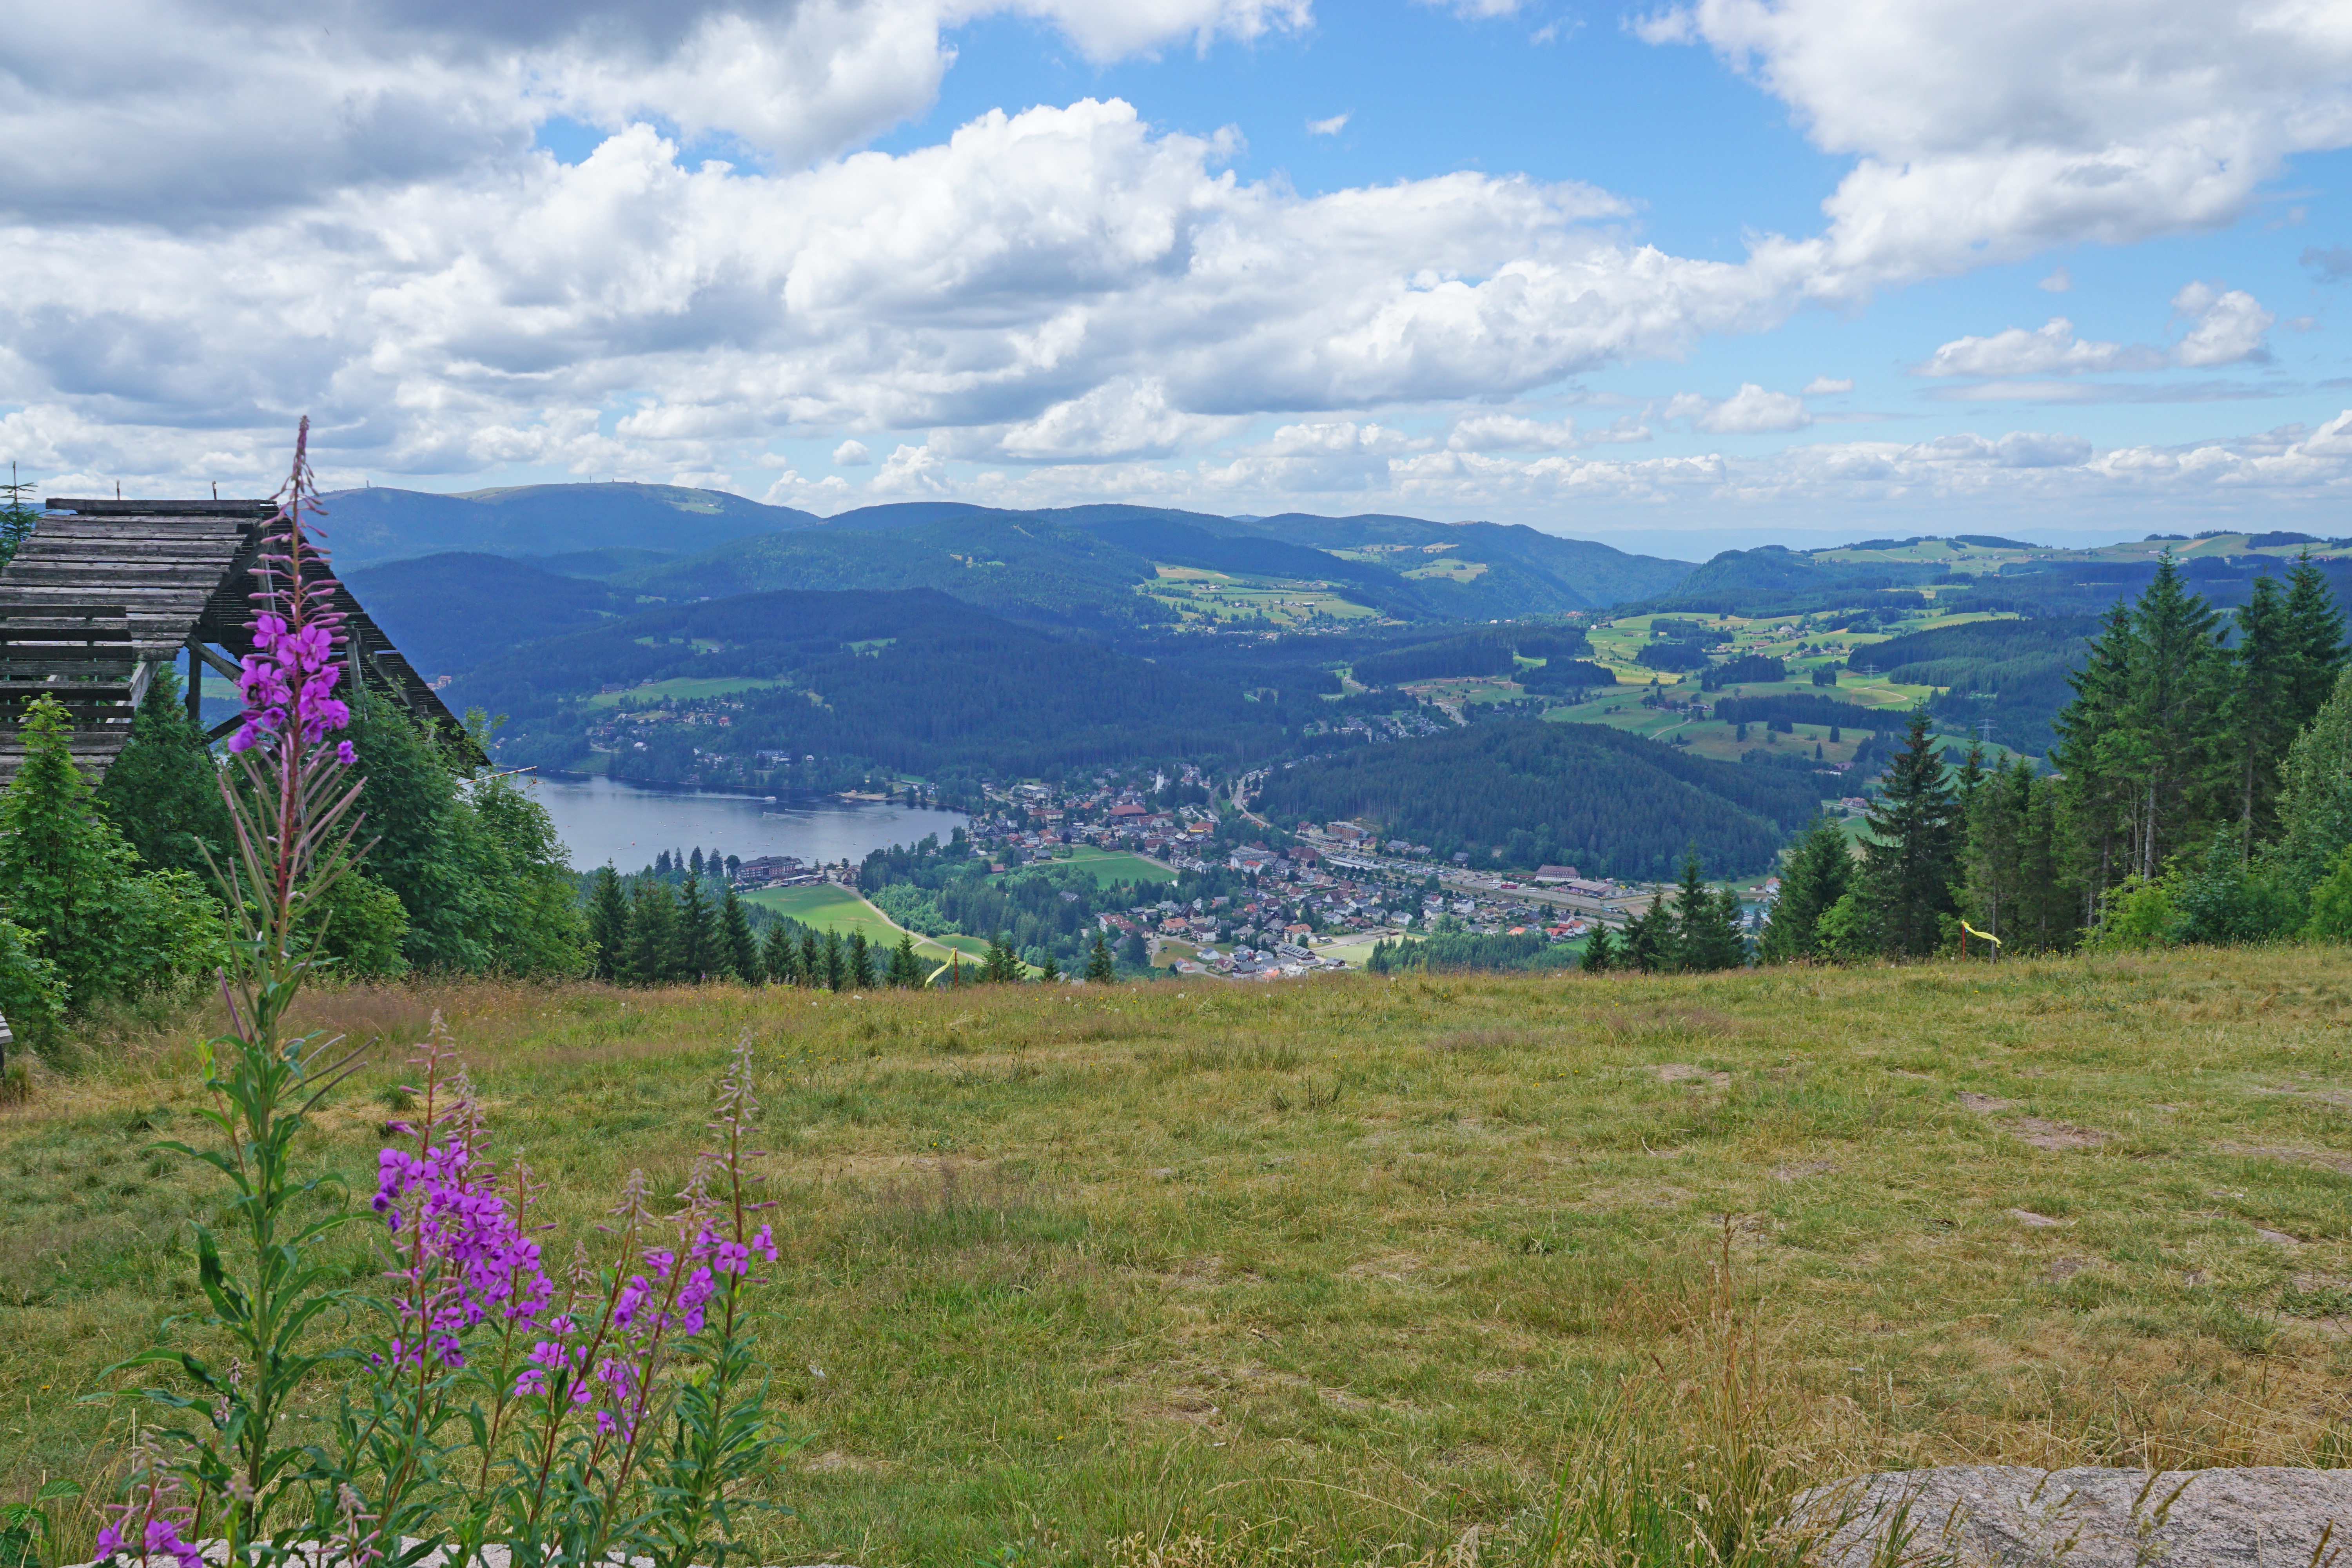
landscape, wilderness, mountain, trail, meadow, prairie, hill, flower, valley, mountain range, pasture, highland, ridge, plain, alps, grassland, plateau, fell, loch, ecosystem, rural area, titisee, geographical feature, mountainous landforms, hochfirst